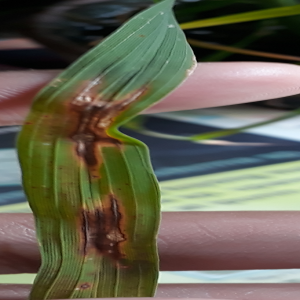
Disease: Blast